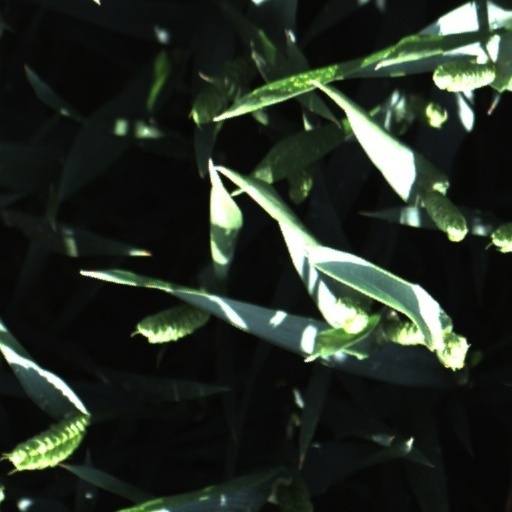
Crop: wheat